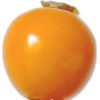
Label: Physalis 1